Genetically modified organism

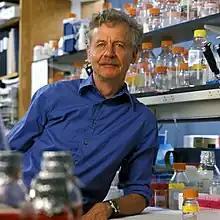
In 1974, Rudolf Jaenisch created the first genetically modified animal.

In 1974, Rudolf Jaenisch created a transgenic mouse by introducing foreign DNA into its embryo, making it the world's first transgenic animal. However it took another eight years before transgenic mice were developed that passed the transgene to their offspring. Genetically modified mice were created in 1984 that carried cloned oncogenes, predisposing them to developing cancer. Mice with genes removed (termed a knockout mouse) were created in 1989. The first transgenic livestock were produced in 1985 and the first animal to synthesize transgenic proteins in their milk were mice in 1987. The mice were engineered to produce human tissue plasminogen activator, a protein involved in breaking down blood clots.